6N2P

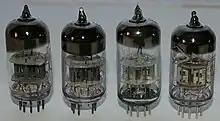
Different 6N2P versions

The 6N2P is not a pin-compatible replacement for the 12AX7 - an adapter (Or rewiring the valve socket) is required. The amplification factor of 6N2P is 98 which is marginally lesser than 12AX7, its higher heater current draw is similar to a 5751. The Chinese 6N4 (whose military issued variant is known by the designation 6N4-J) which is a pin-compatible replacement for the 12AX7 but has an amplification factor of 97.5 is the closest equivalent to the 6N2P.